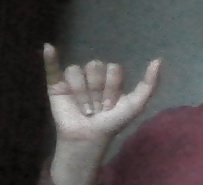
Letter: ya